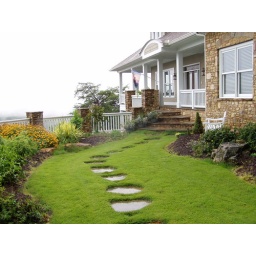
A house in the sky